Heikki Renvall

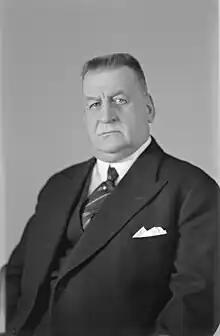
Renvall in 1939

Henrik Gabriel "Heikki" Renvall (January 19, 1872 in Turku – June 1, 1955 in Helsinki) was a Finnish lawyer, journalist and the Head of the Editorial Board at the Finnish Ministry of Trade and Industry from 1917–1918. He married opera singer Aino Ackté, and their daughter was Glory Leppänen.